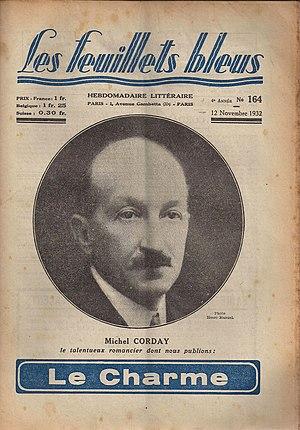
Couverture de la revue Les Feuillets bleus n° 164, du 12 novembre 1932
Louis-Édouard Pollet, dit Michel Corday, né à Paris le 12 septembre 1869 et mort le 12 janvier 1937 à Serbonnes, est un romancier français.